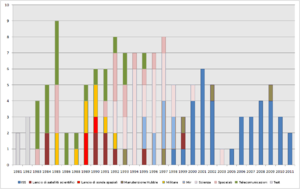
Nombre de missions de la navette spatiale américaine par type et par année